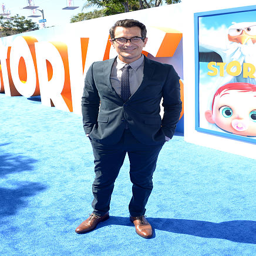
actor arrives at the premiere .